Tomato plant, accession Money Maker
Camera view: tilt-top (135 deg); turntable rotation: 90 degrees
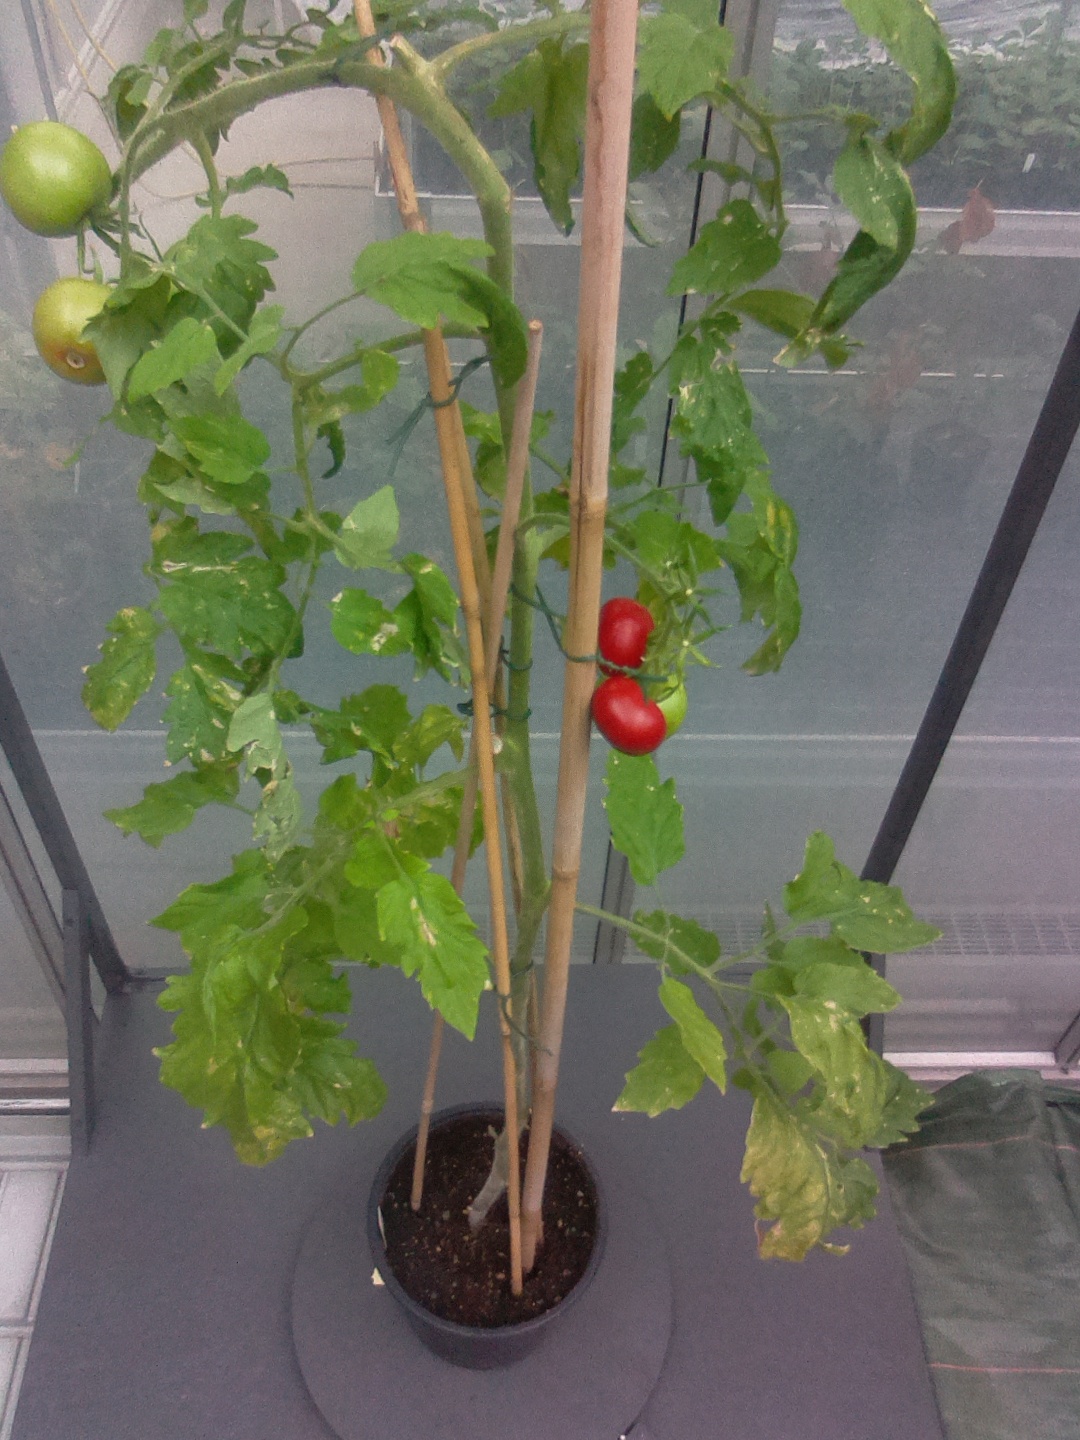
BBCH growth stage 83: 30%-40% of fruits show typical fully ripe color